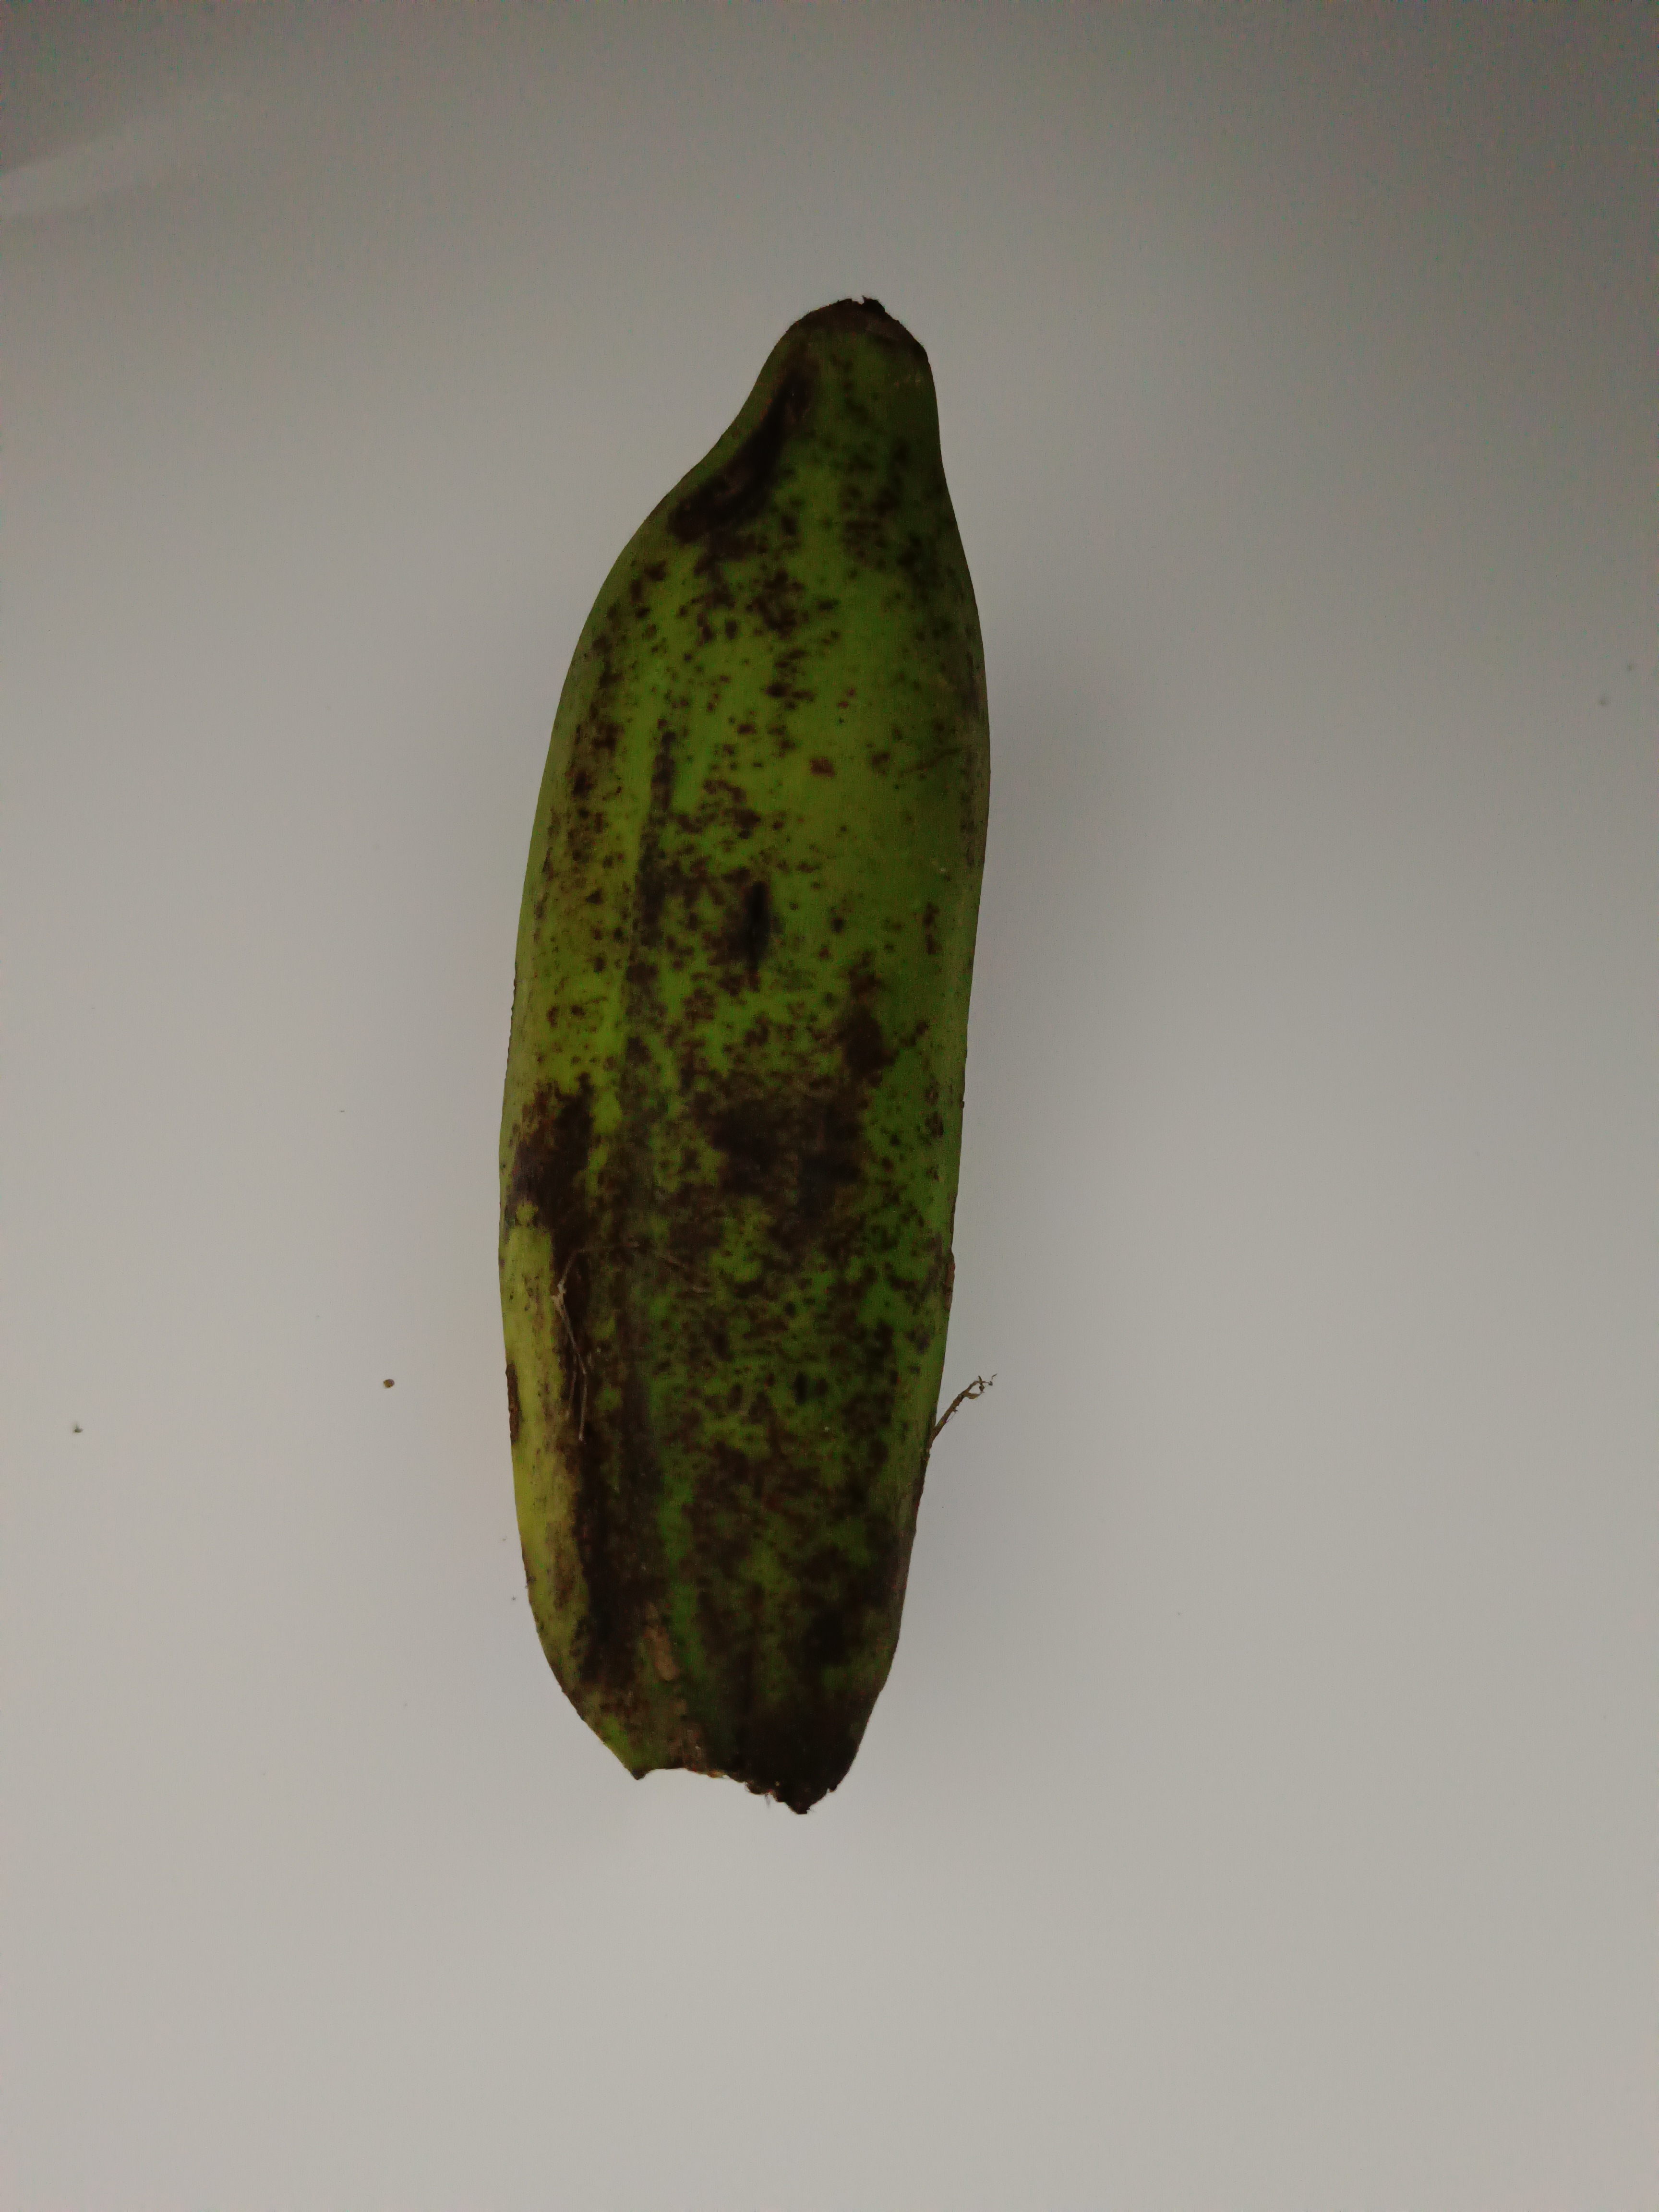
Banana variety: Shobri